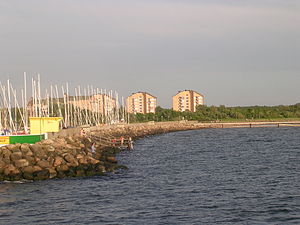
Lomma
Lomma havn
Lomma er et byområde og hovedby i Lomma Kommune, Skåne Län, Sverige, nord for Malmø. Lomma har 12.752 indbyggere. Höje å munder her ud i Øresund.